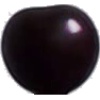
Label: Cherry Wax Black 1